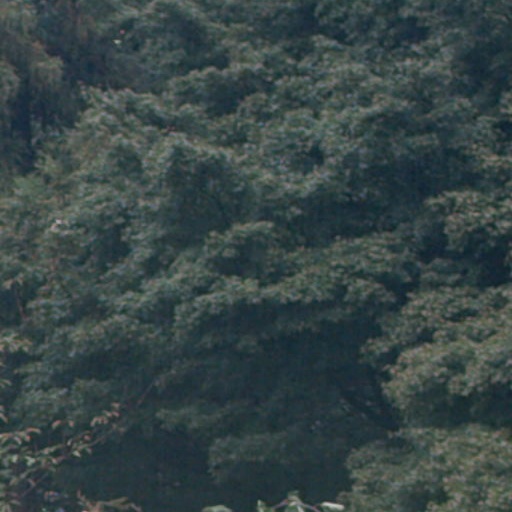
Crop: cassava